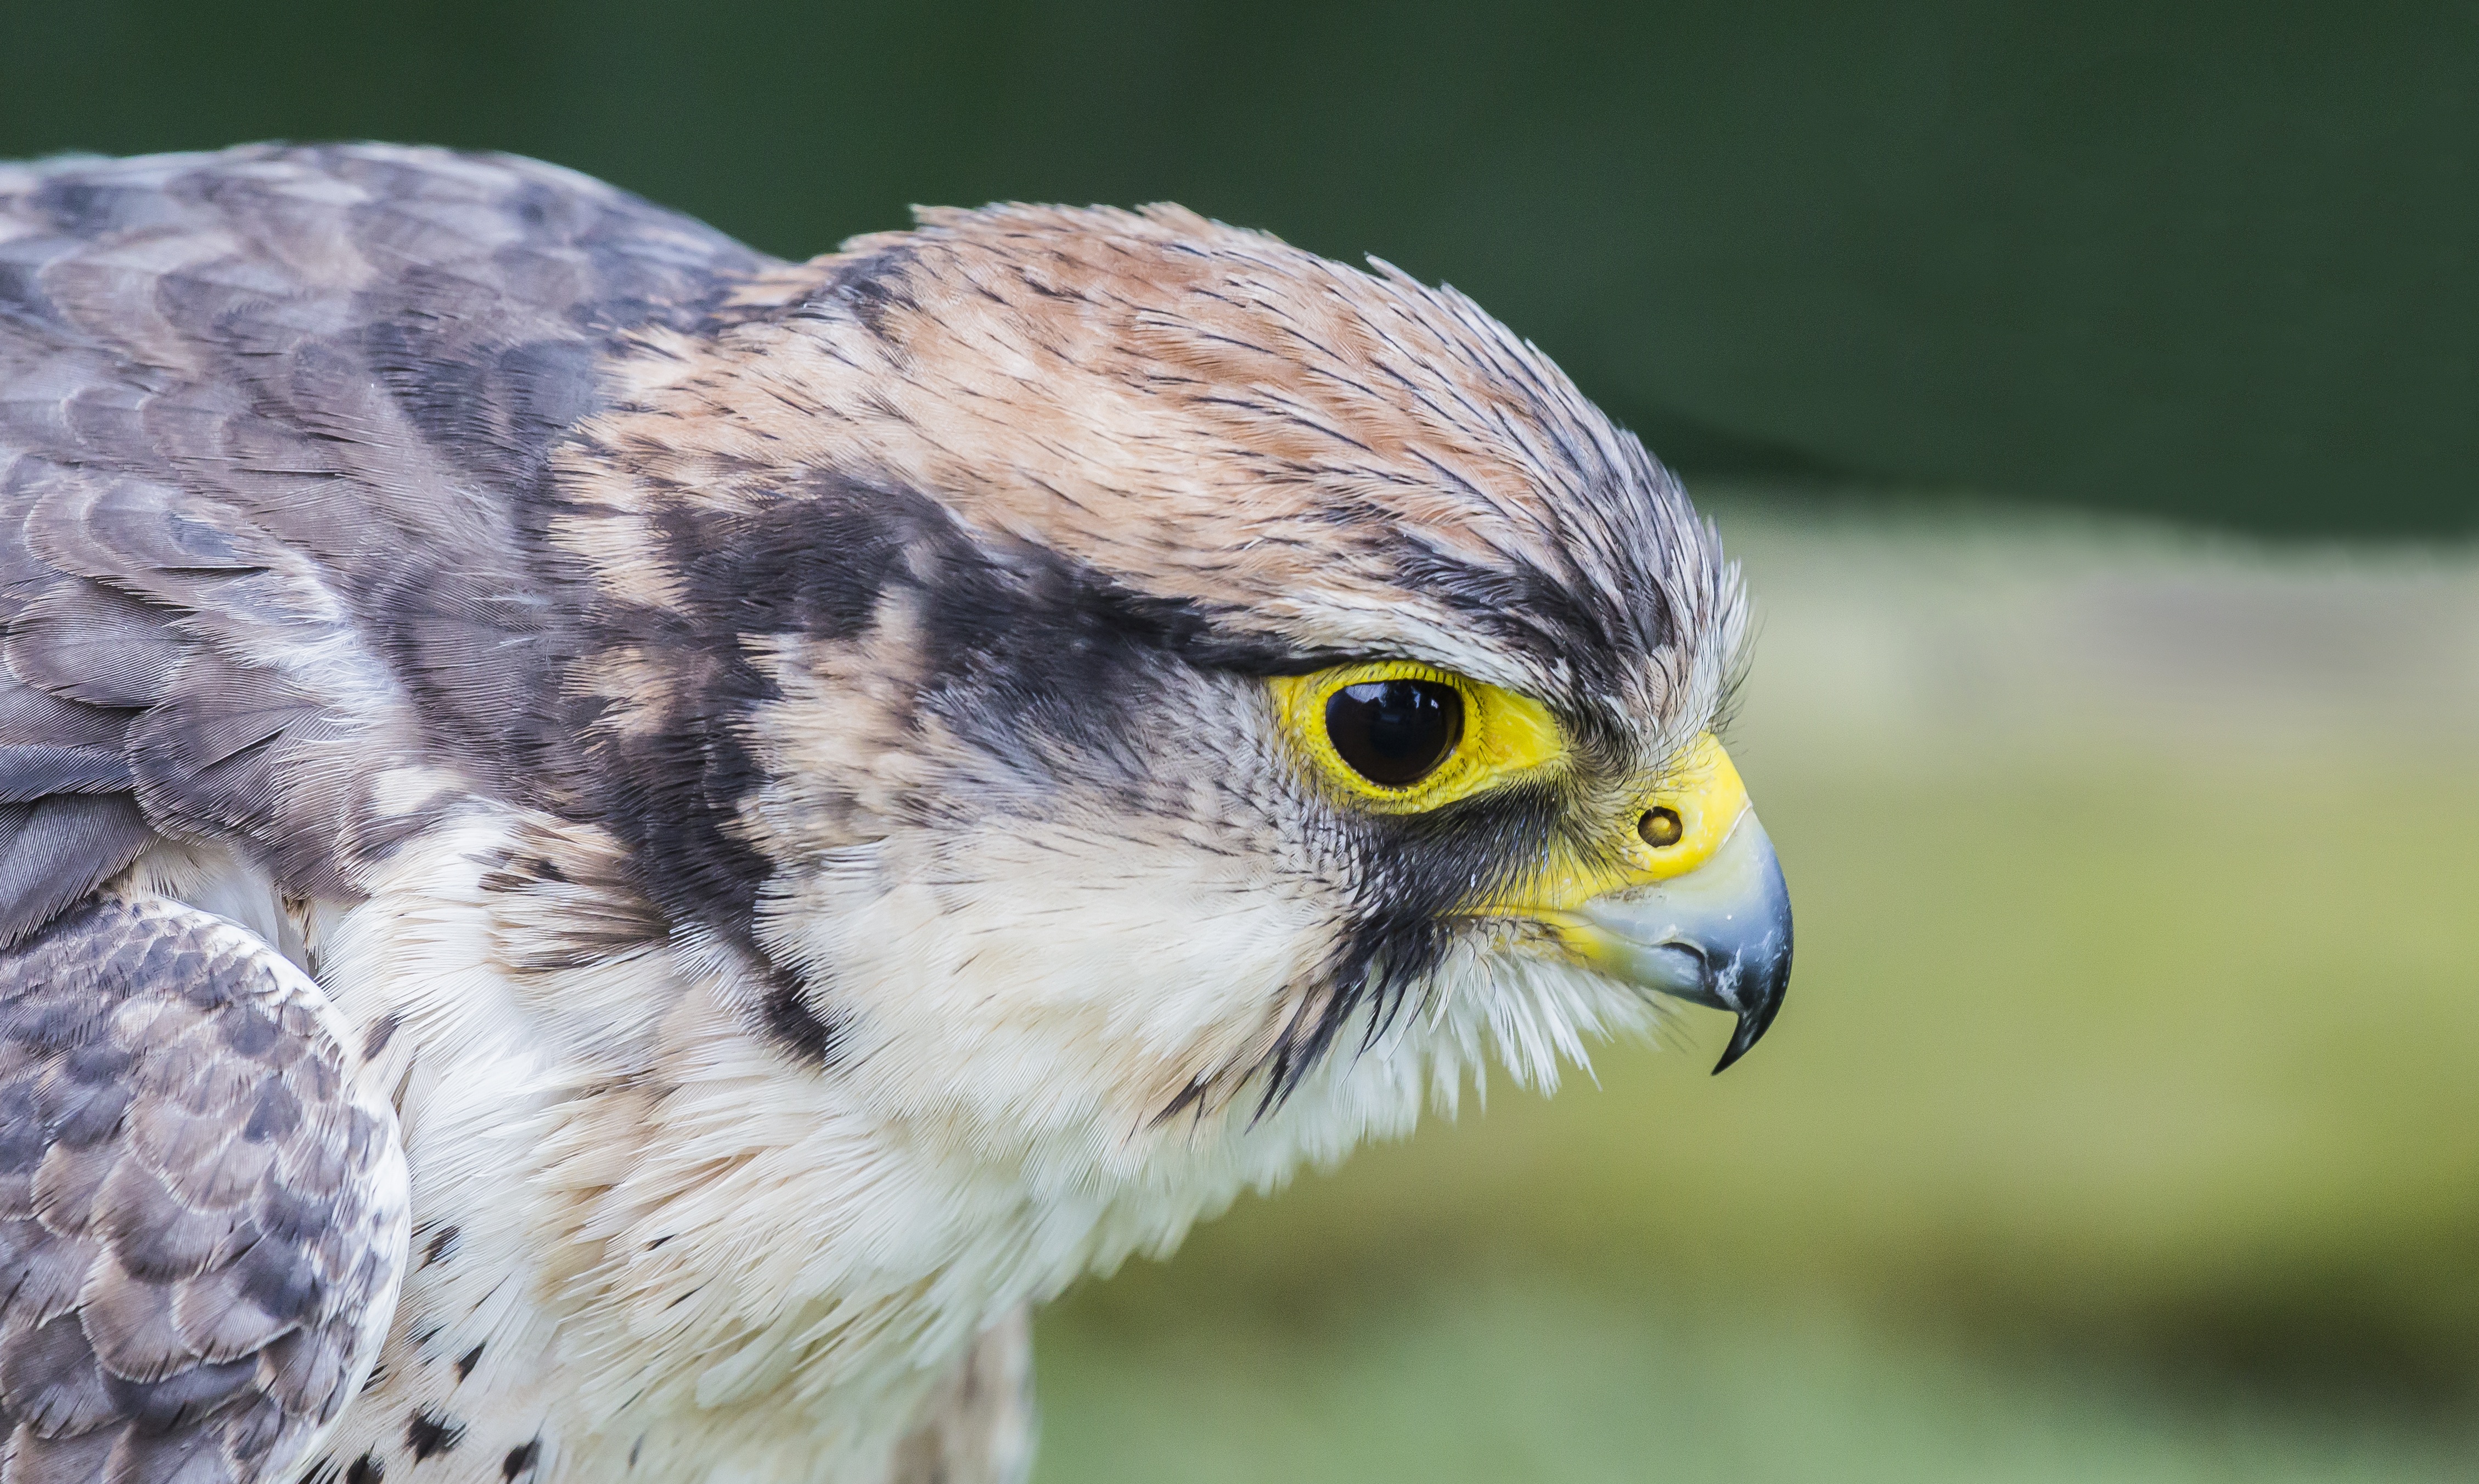
nature, bird, wing, wildlife, beak, eagle, hawk, owl, fauna, bird of prey, close up, vertebrate, falcon, buzzard, accipitriformes